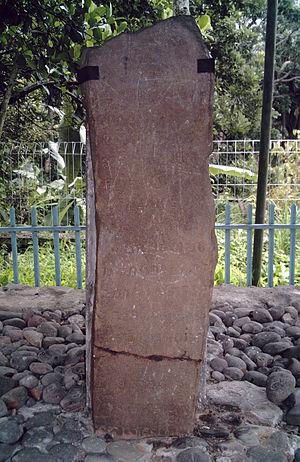
Le kabupaten de Tanah Datar, en indonésien Kabupaten Tanah Datar, est un kabupaten de la province de Sumatra occidental en Indonésie. Sa population est de 334 000 habitants. Son chef-lieu est Batusangkar.
Adityawarman ou Adityavarman est un roi qui régna de 1347 à 1375 dans la province de Sumatra occidental en Indonésie. Son nom nous est connu par près d'une vingtaine de prasasti, aujourd'hui rassemblées dans un musée à Pagaruyung. Son nom signifie en sanskrit « bouclier le soleil ».